Neferhotep I

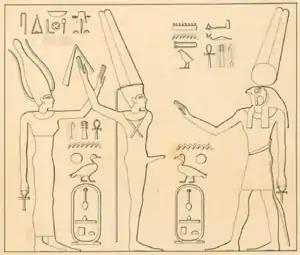
Drawing by Karl Richard Lepsius of a rock inscription from Konosso showing Montu, Min and Satet with the cartouches of Neferhotep I.

Whether Neferhotep I usurped the throne at the expense of Sobekhotep III or inherited it, it's possible he acceded to power over a fragmented Egypt. The Egyptologist Kim Ryholt believes that the Canaanite 14th Dynasty was already in existence at the time, forming an independent realm controlling at least the Eastern Nile Delta. This could explain why Neferhotep's only attestation in Lower Egypt is a single scarab seal. While this analysis is accepted by some scholars, among whom are Gae Callender, Janine Bourriau and Darrell Baker, it is rejected by others, including Manfred Bietak, Daphna Ben-Tor and James and Susan Allen, who contend that Neferhotep I reigned over the whole of Egypt. Examples of evidence for this point of view are the several attestations of Neferhotep found northeast of Egypt, in the Levant, in particular the stela of the Governor of Byblos Yantinu and four scarab seals from Canaan, indicating that he retained enough power to maintain trade relations with this region.